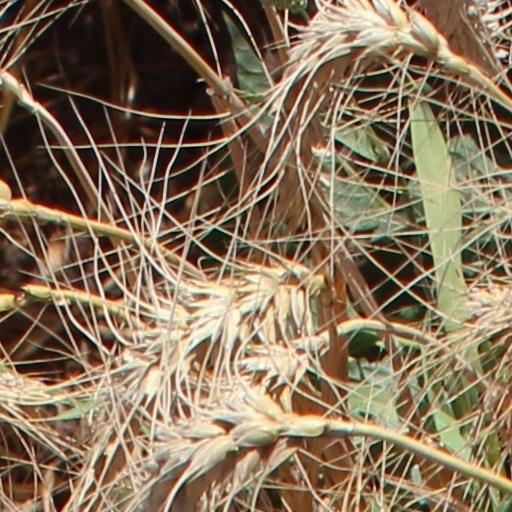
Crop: wheat